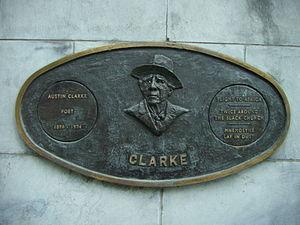
Austin Clarke né en 1896 et mort en 1974 est un poète irlandais.